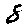
Label: 8